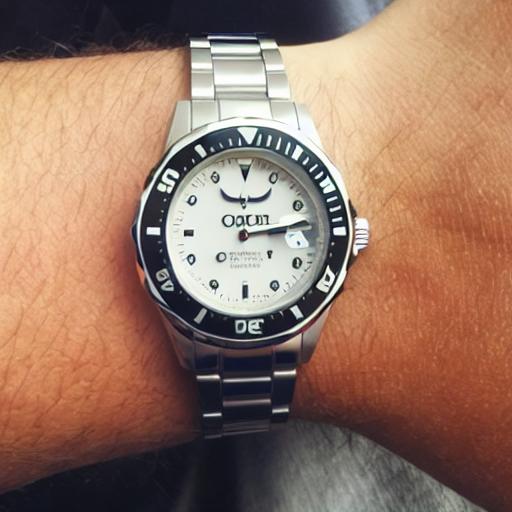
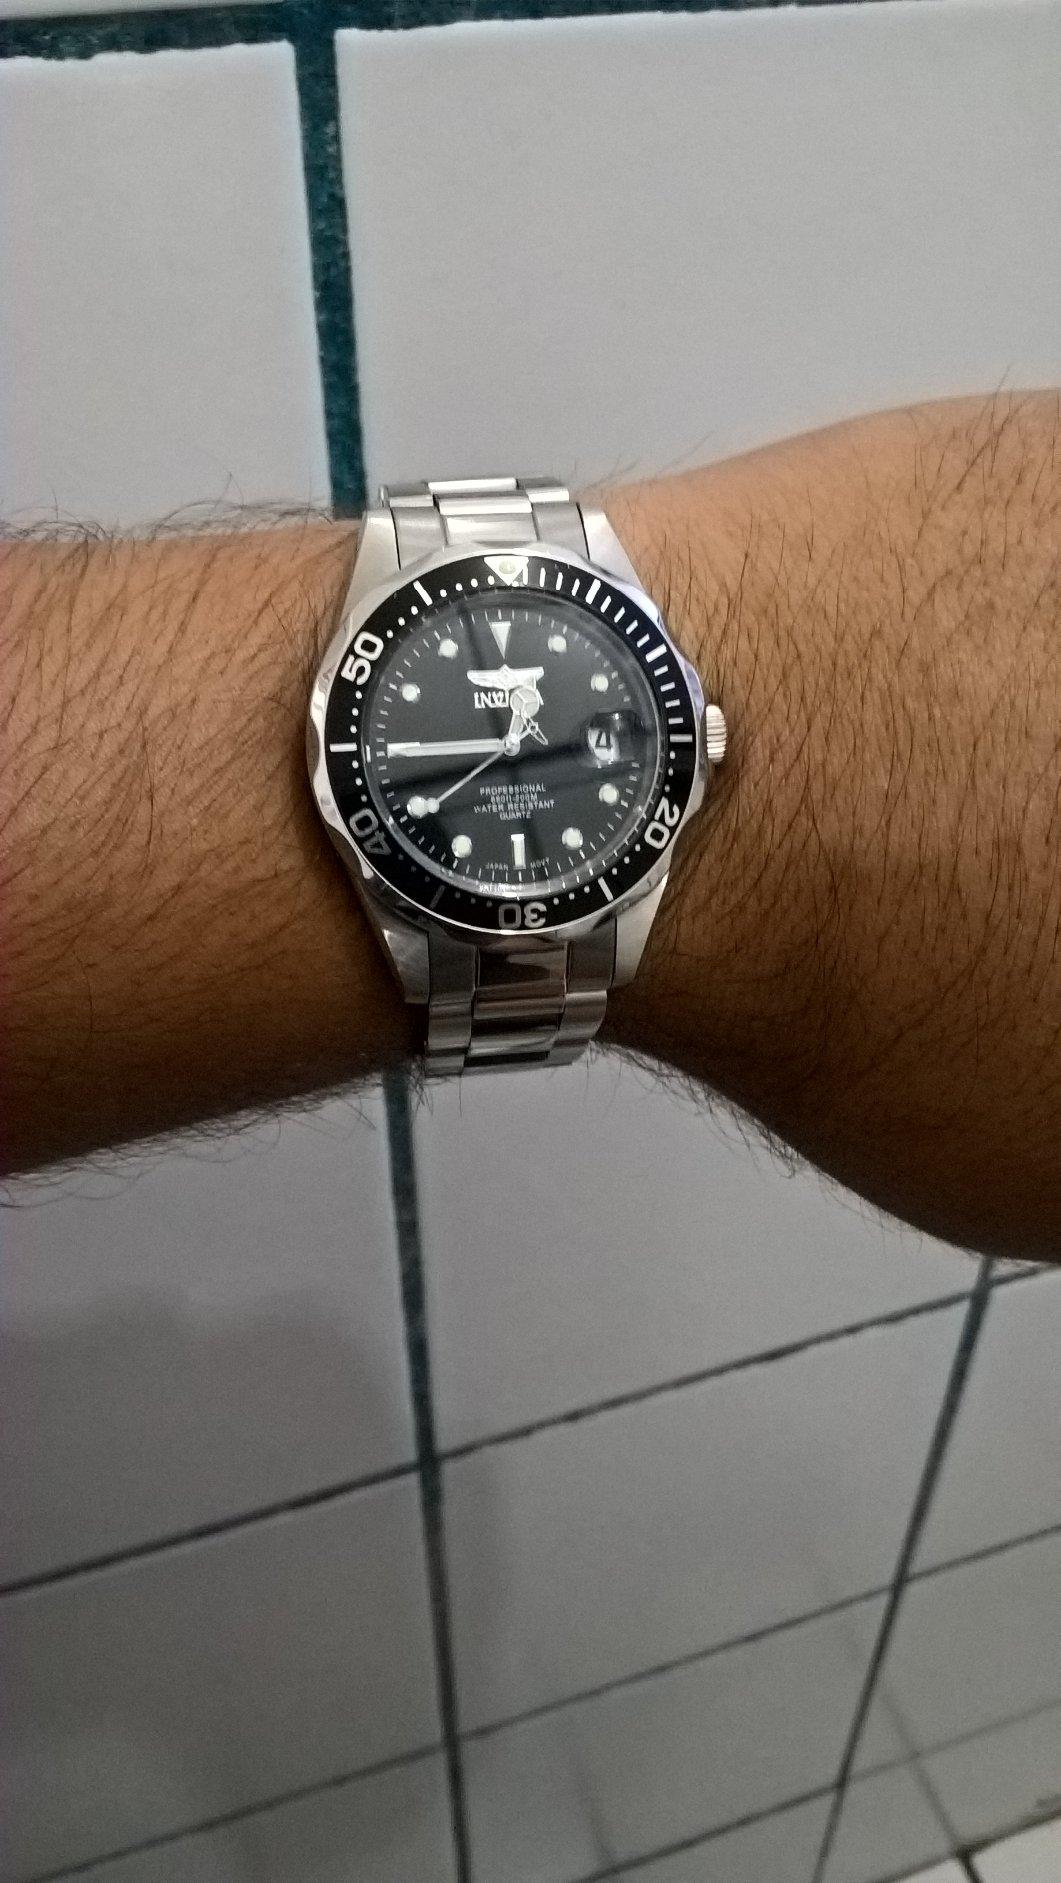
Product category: accessories_watch
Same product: no